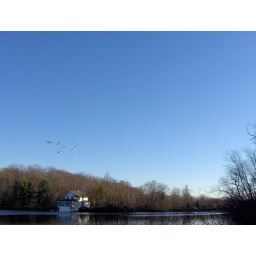
Some flock of birds flying over the Star Lake Lodge Bloomingdale NJ